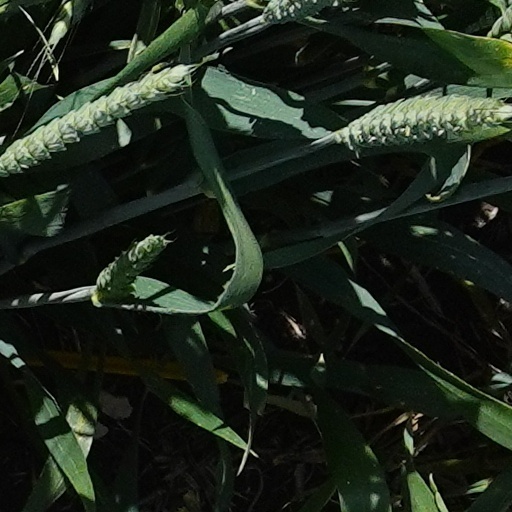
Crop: wheat